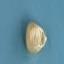
Maize quality: Good